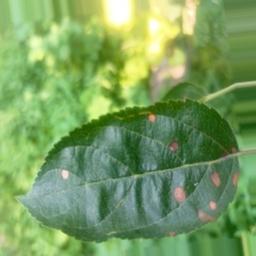
Label: Alternaria